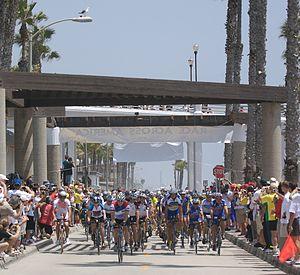
La Race Across America, ou RAAM, est une course cycliste d'ultrafond à travers les États-Unis organisée par l'Ultra Marathon Cycling Association. Le parcours diffère d'une année à l'autre mais s'est toujours déroulé de la côte Ouest à la côte Est, sur une distance moyenne de 4 800 km. Il s'agit de l'une des courses d'endurance les plus longues au monde, et de la plus vieille course cycliste d'ultrafond toujours active.